Describe the emotion expressed in this image:  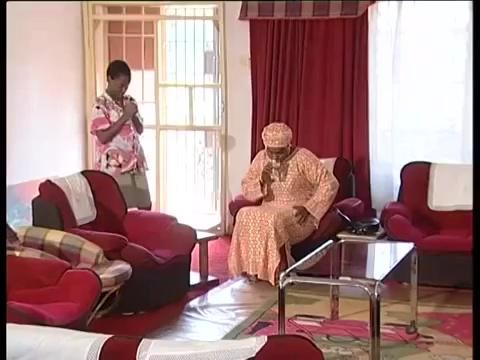
This person displays Pain, valence and arousal with low intensity.